Azharuddin Mohammed Ismail

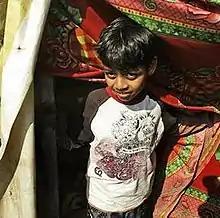
Azharuddin in front of his hut in Mumbai

Azharuddin Mohammed "Azhar" Ismail (born 1998) is an Indian former child actor, who played the youngest version of Salim Malik in the Oscar-winning film "Slumdog Millionaire" (2008), for which he won a Screen Actors Guild Award. Following the film's success, he has been cast in the Bollywood film "Kal Kisne Dekha" (2009).